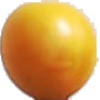
Label: Cherry Wax Yellow 1